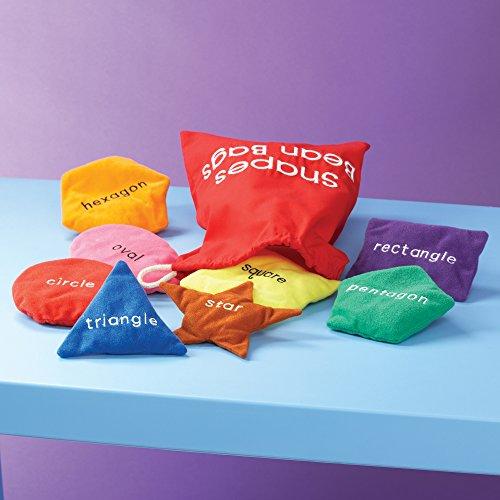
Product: Educational Insights Shapes Beanbags for Playroom, Classroom, Set of 8
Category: Toys & Games | Sports & Outdoor Play | Bean Bags & Footbags
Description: ACTIVE PLAY: Toss them at targets or use them in motor games in place of balls or bean bags Great for indoor our outdoor use.
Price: $13.49
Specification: ProductDimensions:9.5x7x2.4inches|ItemWeight:0.8ounces|ShippingWeight:1.23pounds(Viewshippingratesandpolicies)|DomesticShipping:ItemcanbeshippedwithinU.S.|InternationalShipping:ThisitemcanbeshippedtoselectcountriesoutsideoftheU.S.LearnMore|ASIN:B000MEB5LM|Itemmodelnumber:3048|Manufacturerrecommendedage:36months-6years